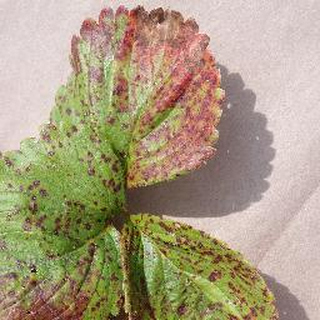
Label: strawberry_leaf_scorch